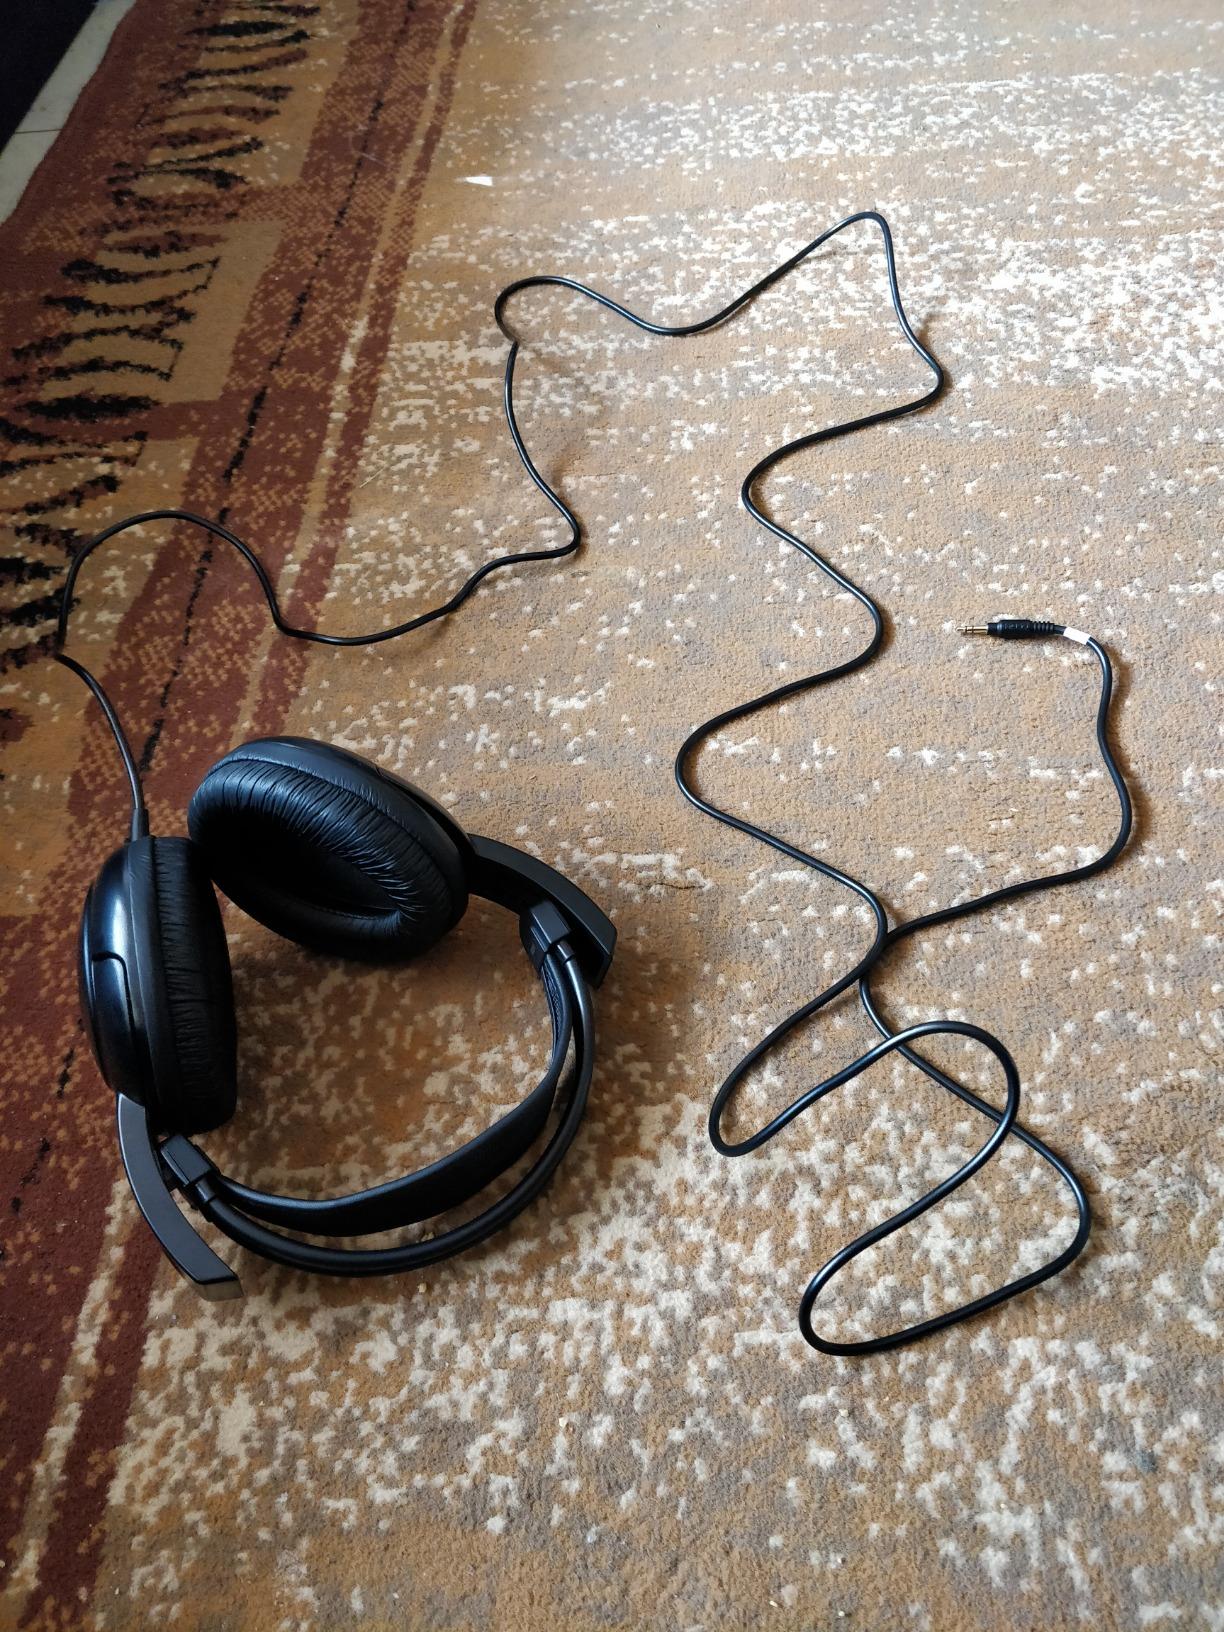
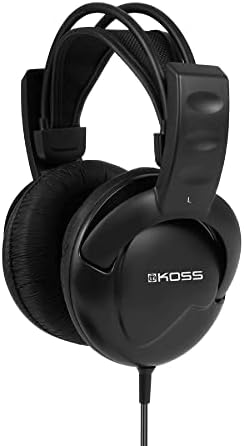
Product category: headphones
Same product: yes